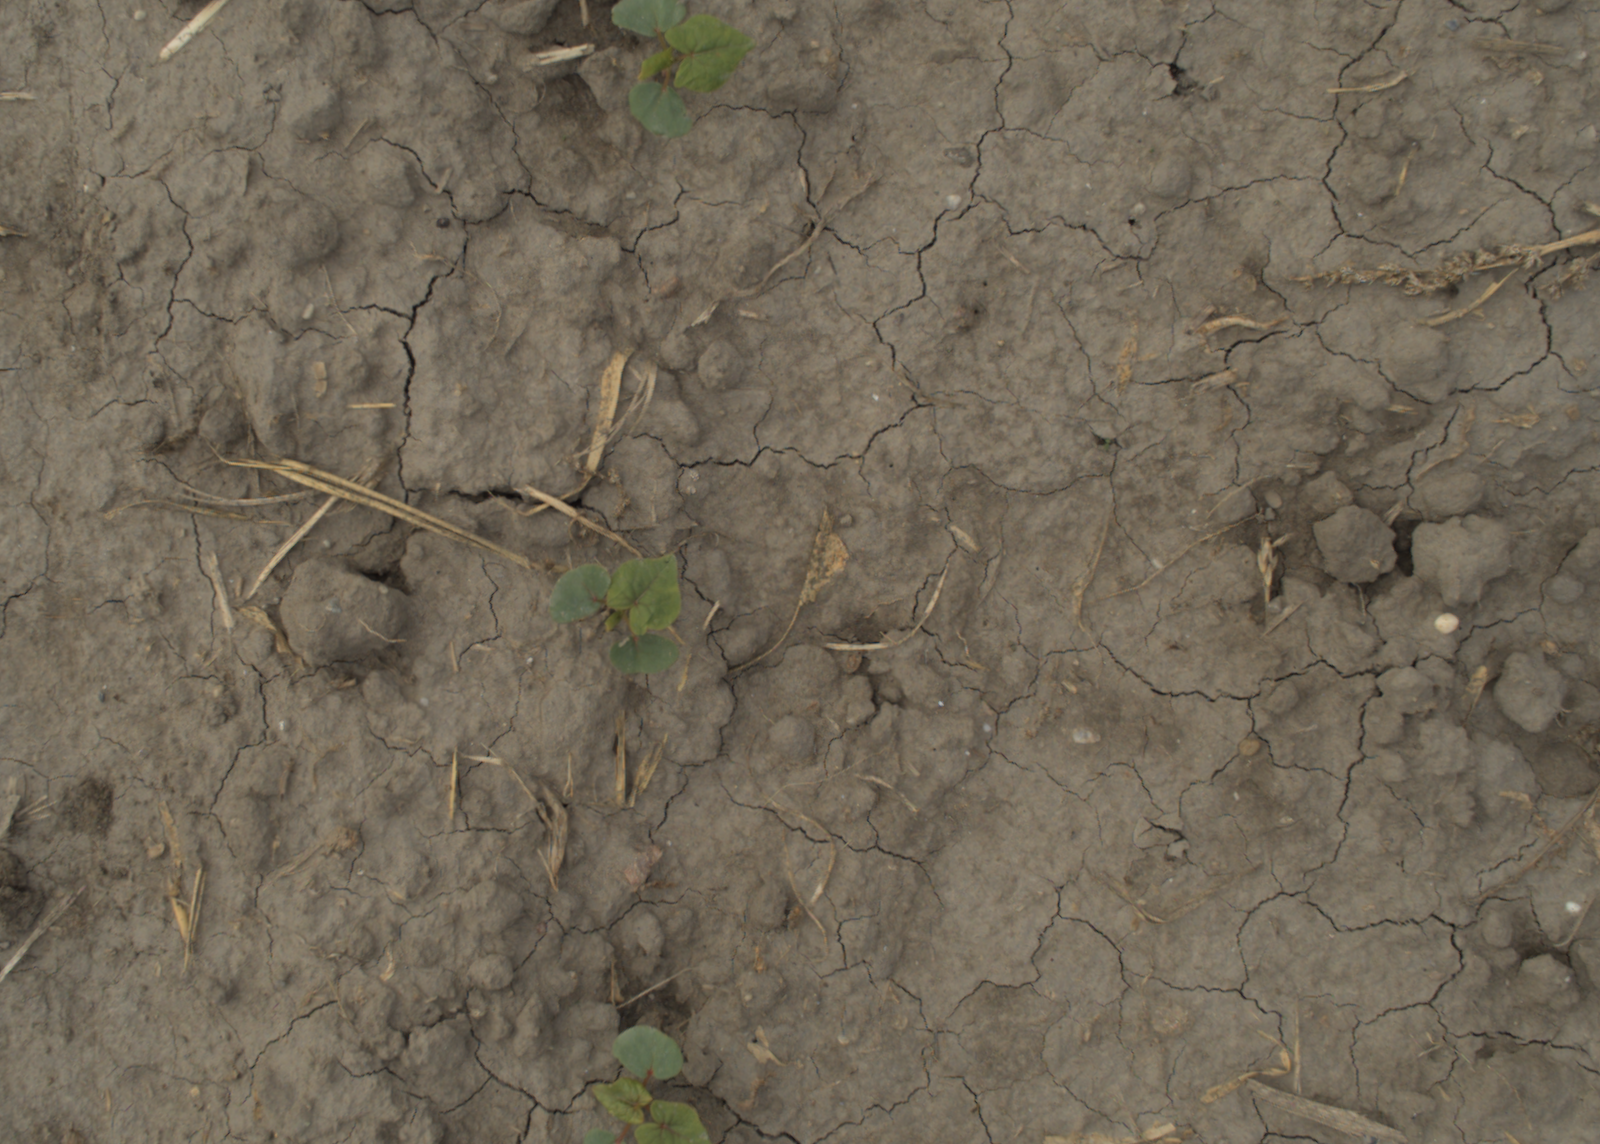
Capture date: 21.09.2021 10:59:46
Weather: mixed
Wind: light
Seeding date: 02.09.2021
Plant canopy height (mm): 962